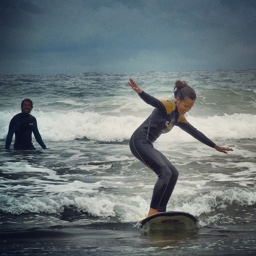
A woman riding a surfboard on top of a wave.
Two surfers surf in a body of water.
A woman on a surfboard in the ocean
A woman standing on a surfboard while a man behind her watches.
A person surfs while another stands n the water watching.